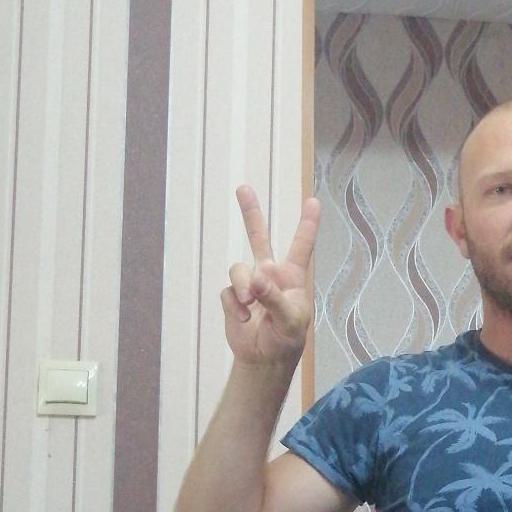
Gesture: peace